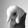
ASL letter: Q